Institut National des Arts de Bamako

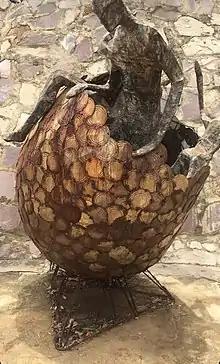
Sculpture at the Institut National des Arts, Bamako, 2019.

The Institut National des Arts de Bamako (INA) is a national school for the arts in Bamako, Mali. It was the only school of its kind in Mali until 2004. Originally set up to train Sudanese artisans, it now offers courses in jewellery making and design, illustration, painting, sculpture, photography, music, and theatre. It has produced many of Mali’s most well-known artists and has hosted numerous exhibitions, workshops, and performances.